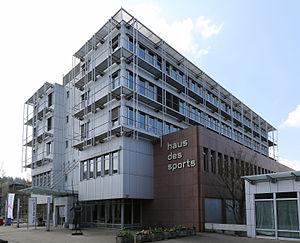
Swiss Olympic est l'association nationale représentant la Suisse auprès du Comité international olympique.